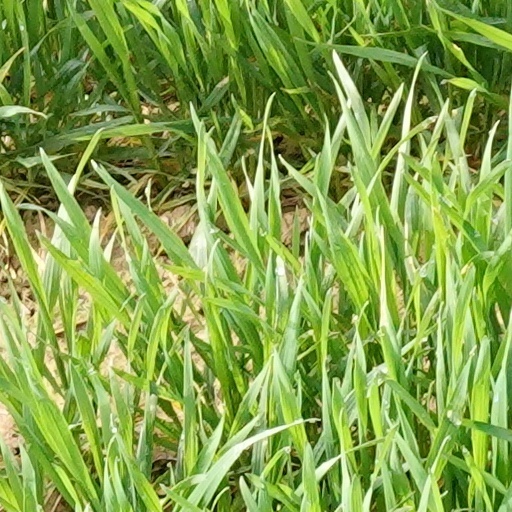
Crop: wheat